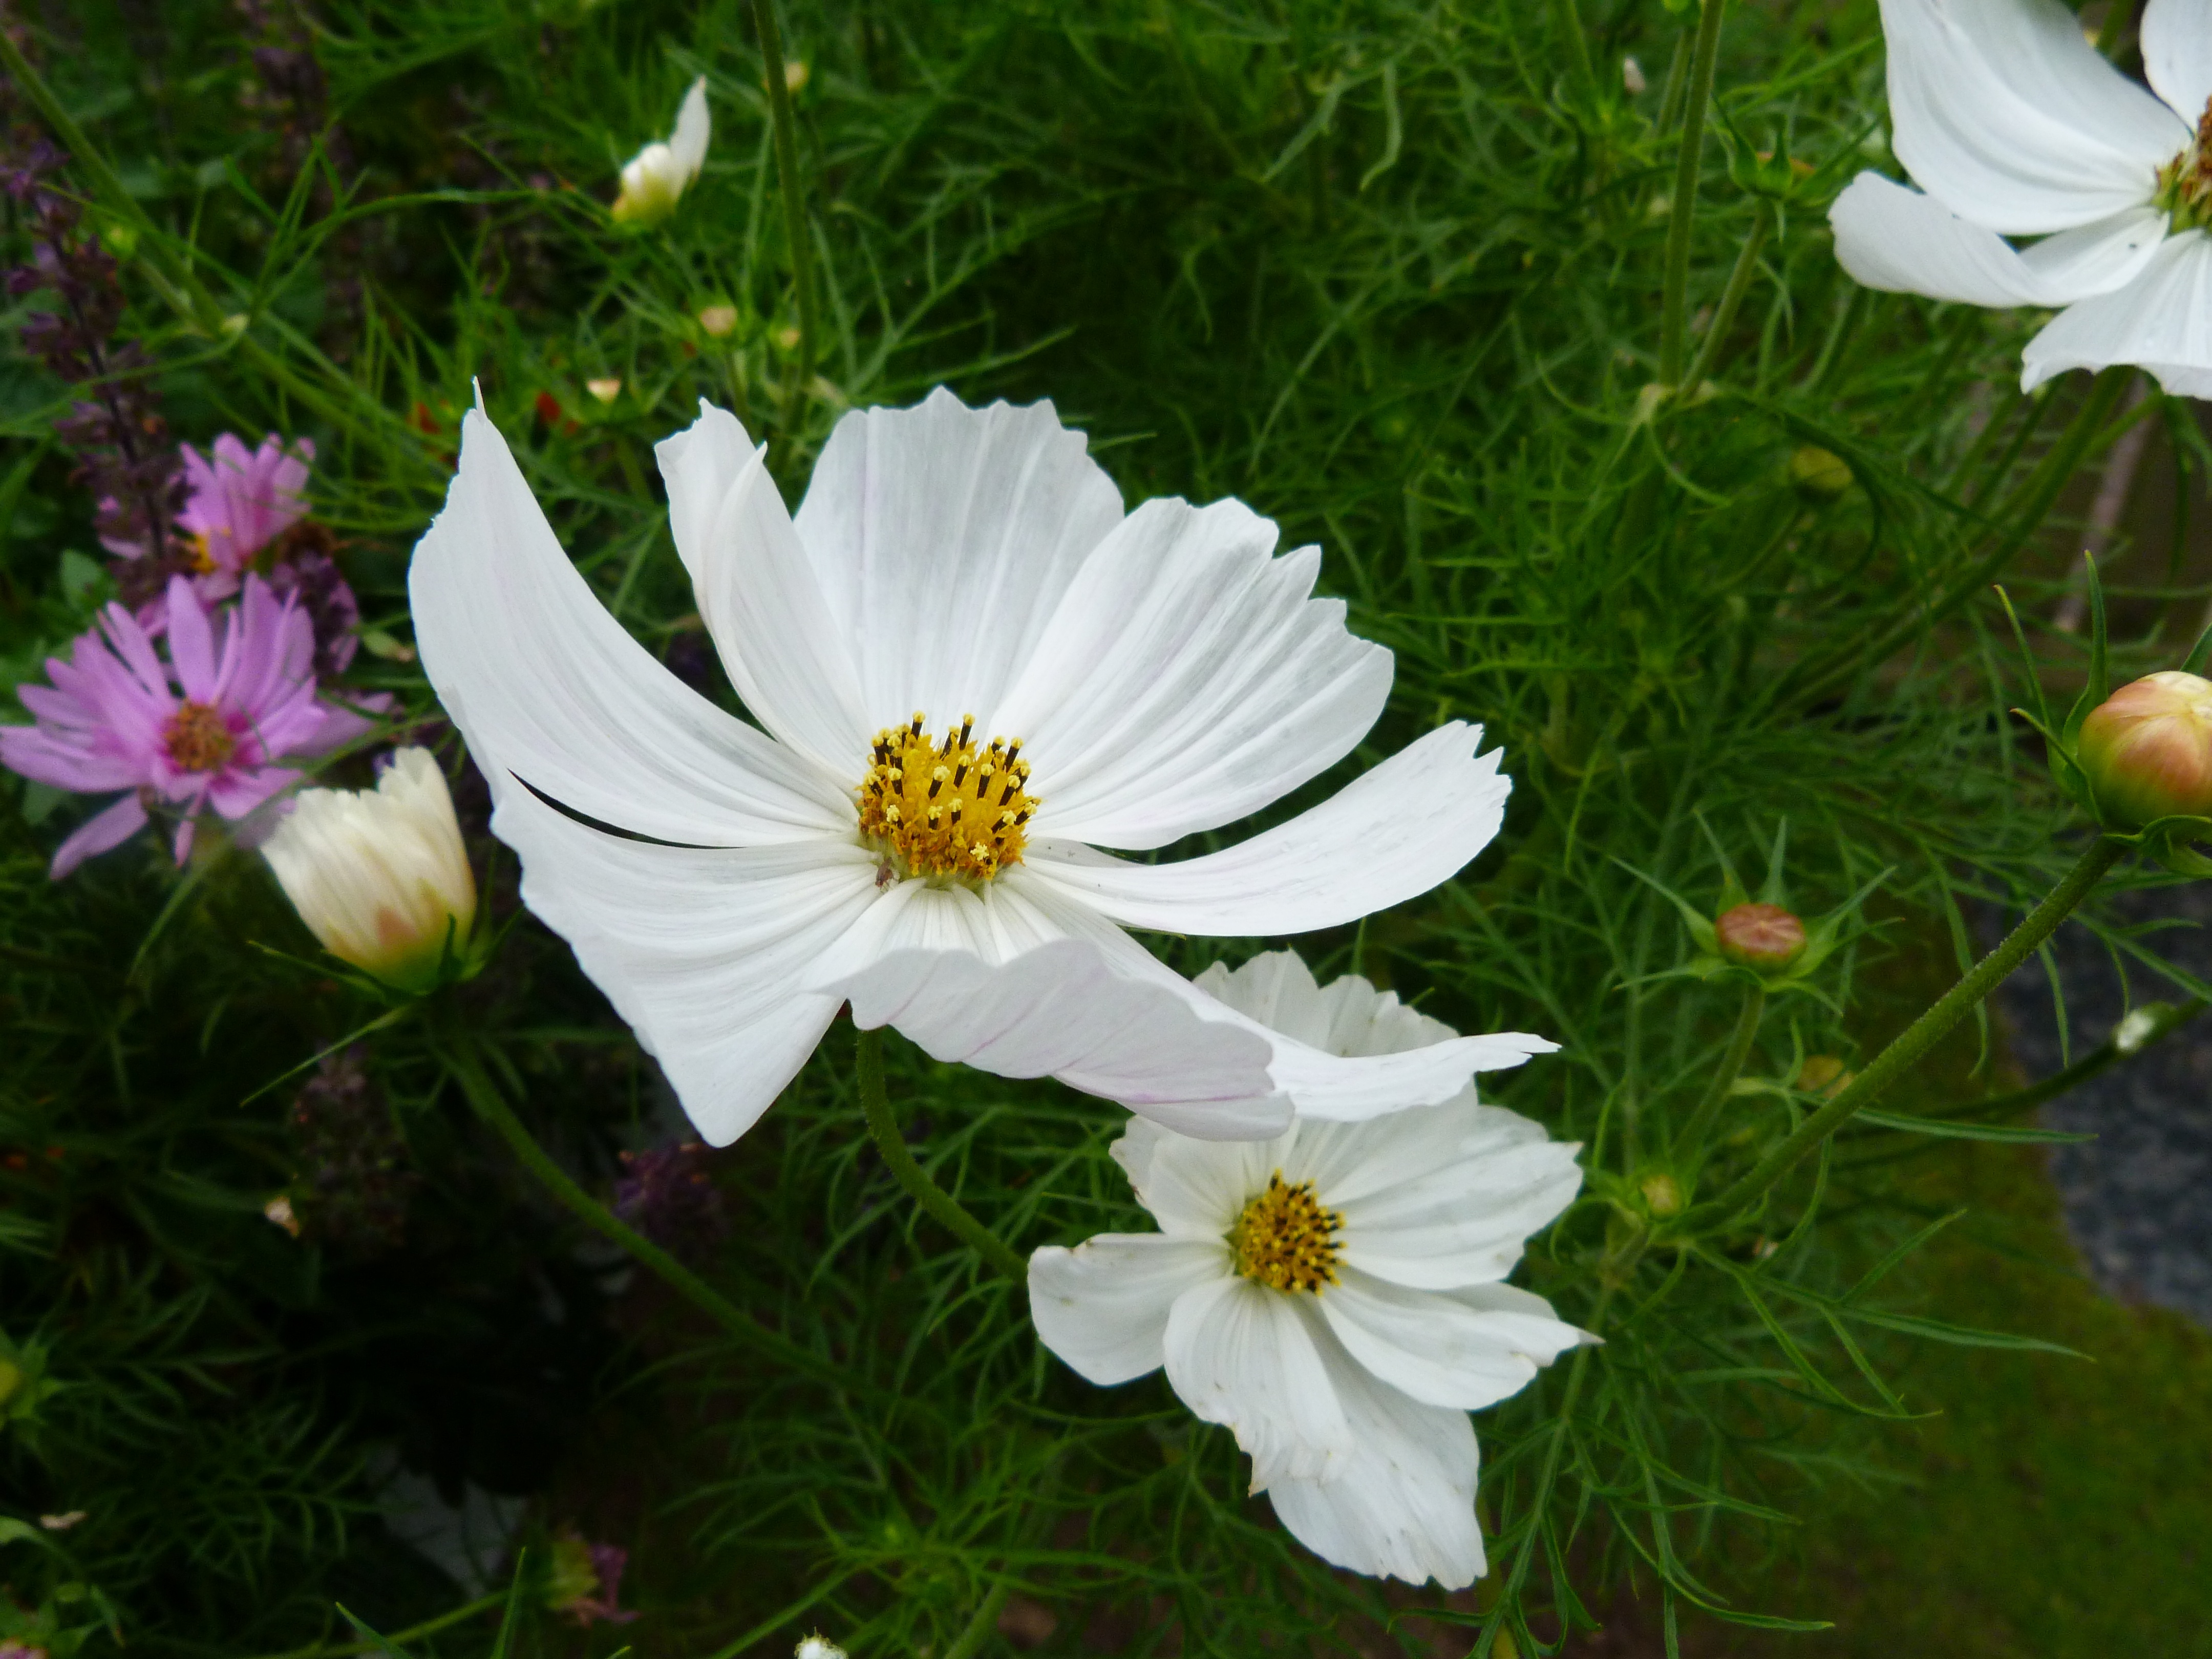
blossom, plant, meadow, cosmos, flower, petal, bloom, floral, daisy, spring, botany, blooming, garden, flora, wildflower, bright, anemone, macro photography, flowering plant, daisy family, oxeye daisy, land plant, chamaemelum nobile, marguerite daisy, garden cosmos